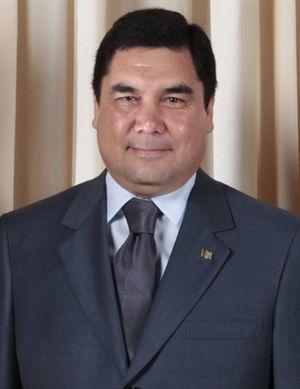
Une élection présidentielle a lieu au Turkménistan le 12 février 2017. Il s'agit d'élire le président de la République au suffrage universel direct pour un mandat de sept ans. Le sortant Gurbanguly Berdimuhamedow est réélu avec plus de 97 % des voix.
Une élection présidentielle a lieu au Turkménistan le 12 février 2012.